Baxter County, Arkansas

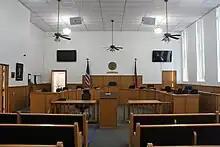
Quorum court meets in the second floor courtroom at the Baxter County Courthouse

Baxter County has several facilities, monuments, and museums dedicated to preserving the history and culture of the area. Perhaps one of the most recognizable and important historic structures in Baxter County is the Cotter Bridge over the White River. Upon opening in 1930, the bridge opened Baxter County and north Arkansas to economic development and tourism by providing reliable transportation across the White River.